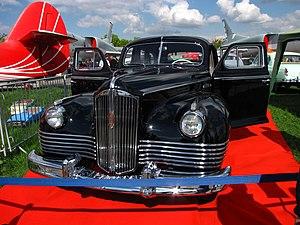
La ZIS 110 est une limousine soviétique, produite entre 1946 et 1958 sur les chaînes moscovites de la Zavod Imeni Stalina. Malgré ses origines Packard, elle était la voiture préférée de Staline.